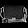
Label: Bag